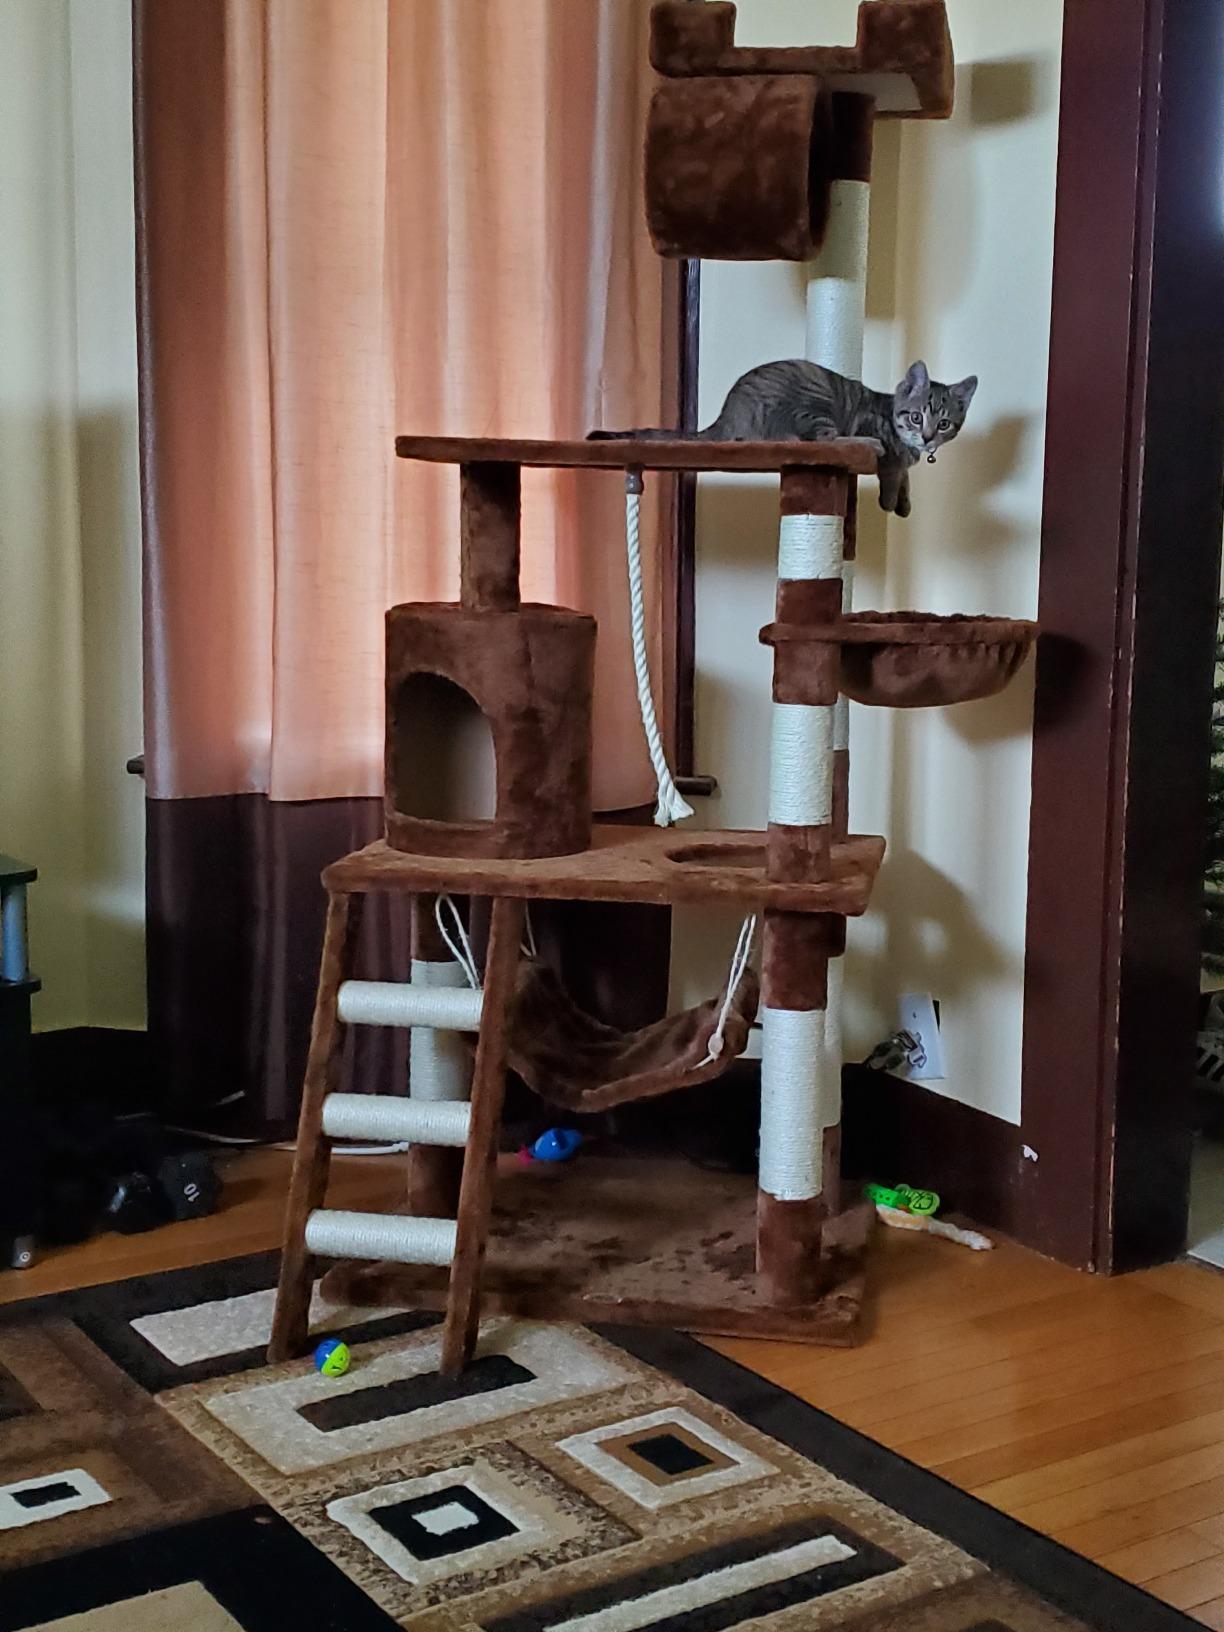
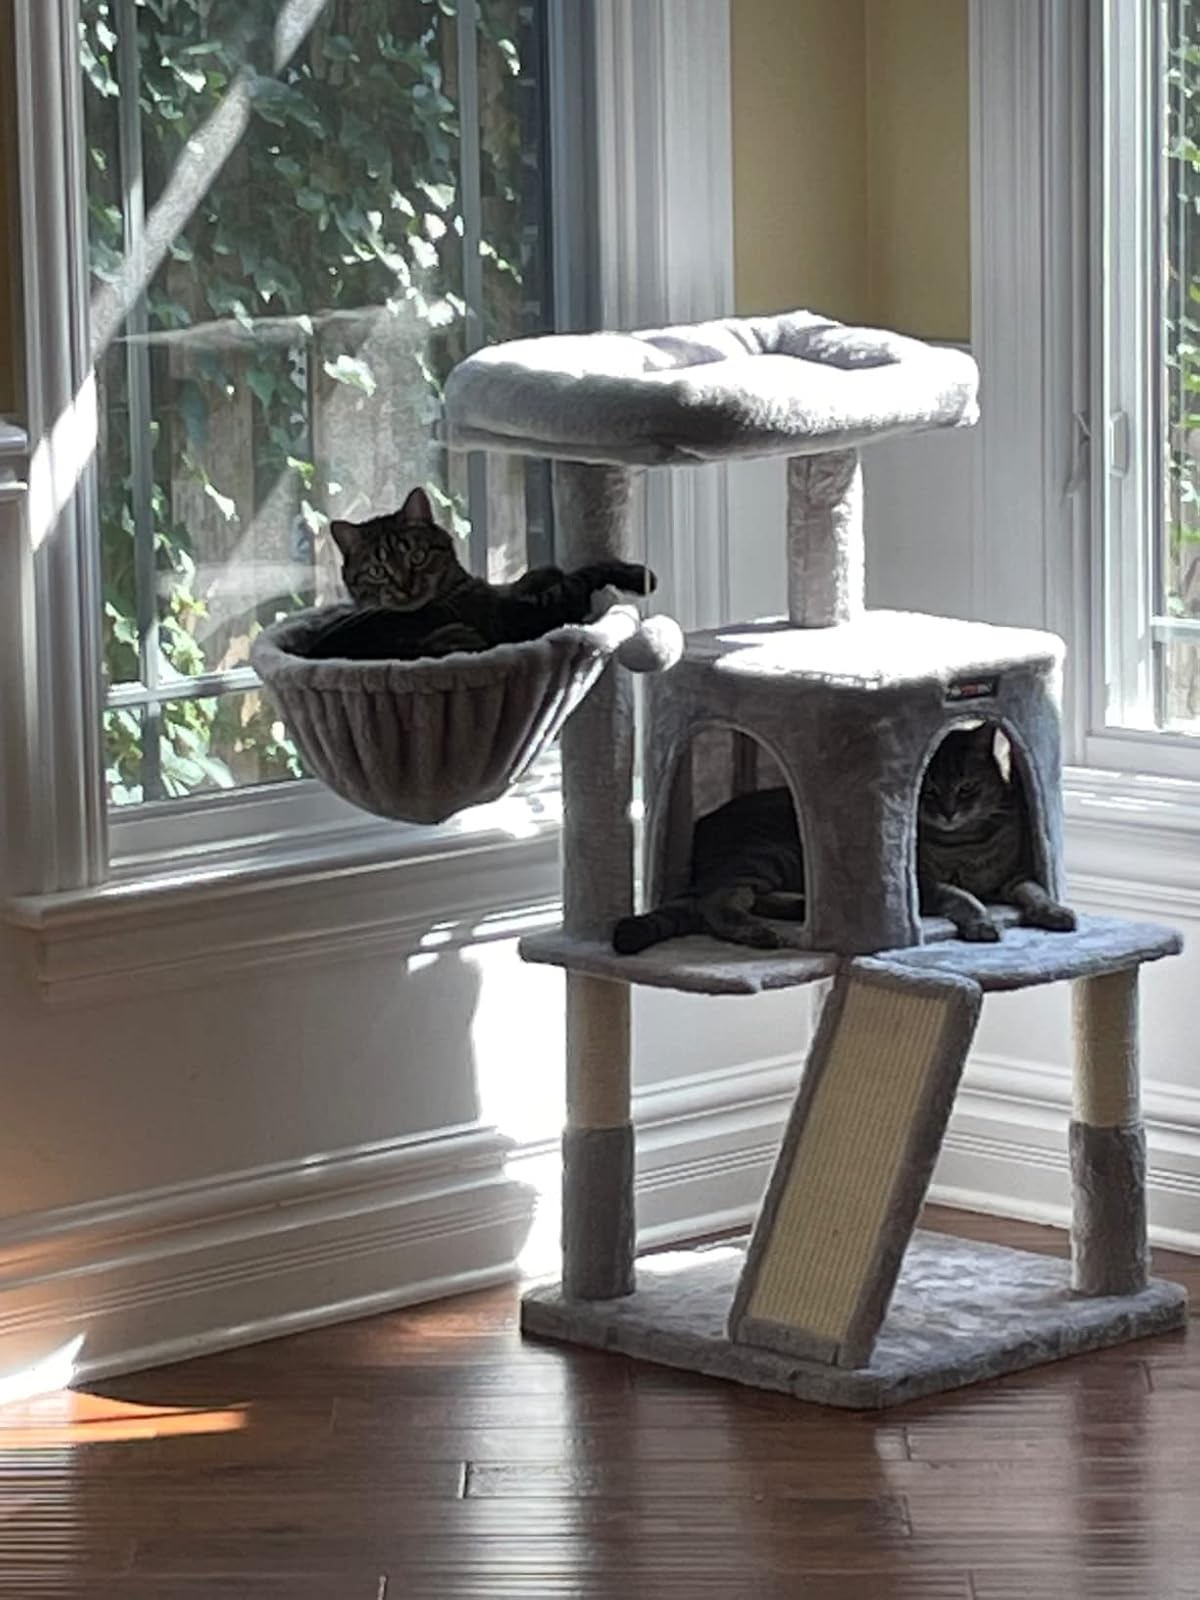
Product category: items_cat tree
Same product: no